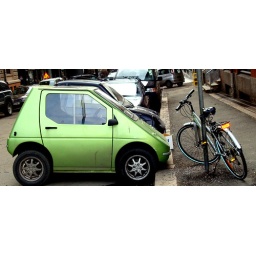
I kept the bike in for perspective. The car is not much bigger.